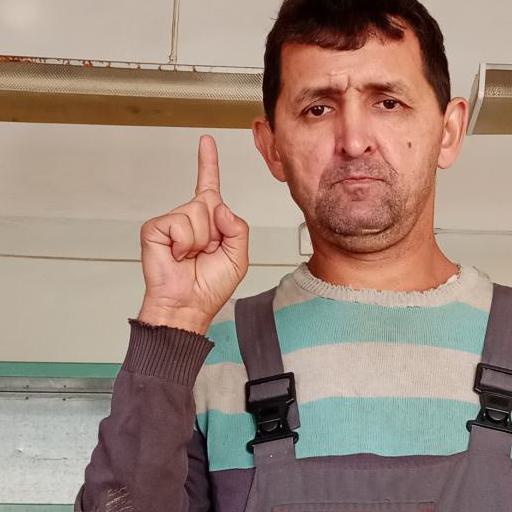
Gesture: one